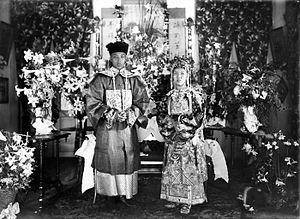
Les Chinois d'Indonésie sont les Indonésiens qui se déclarent d'origine chinoise.